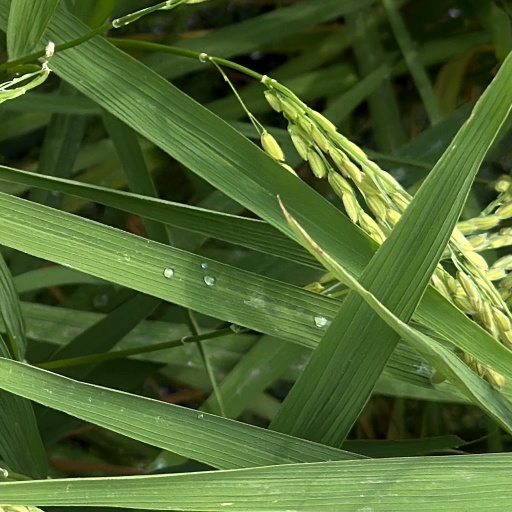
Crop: rice